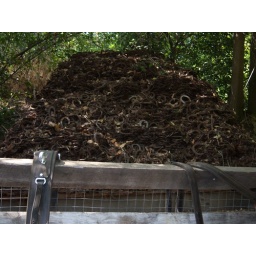
Pile of discarded horse shoes used by the Horse-Drawn Streetcar Horses at Big Thunder Ranch